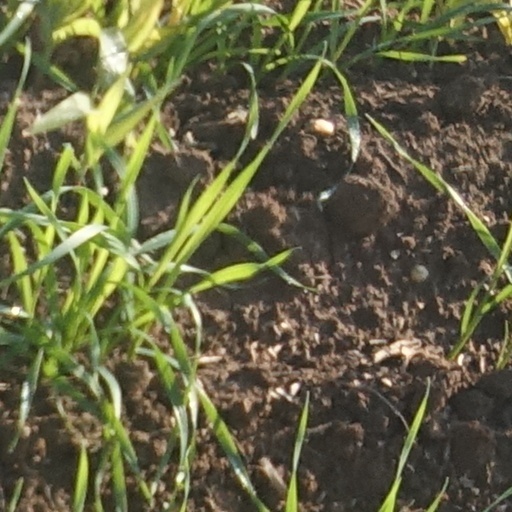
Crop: wheat